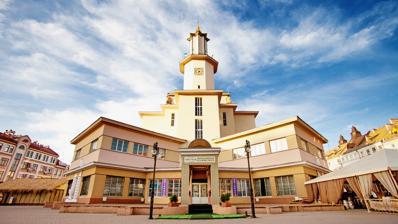
Building: Ratusha (Ivano-Frankivsk)
Country: Ukraine
Year built: 1928
Historic town hall Ratusha Ратуша Contemporary view (south) General information Architectural style Art Deco Address 4a Halych Street Town or city Ivano-Frankivsk Country Ukraine Coordinates 48°55′22″N 24°42′38″E / 48.922771°N 24.710459°E / 48.922771; 24.710459 Current tenants Ivano-Frankivsk Regional Museum Construction started 1928 Completed 1935 Renovated 1958 Owner City government Height 49.5 m (162 ft 5 in) Design and construction Architect(s) Stanisław Trela (1928) Other designers Karol Benoe (1695) Filip Pokutyński (1870) Main contractor Engineer Krash and Co. Ratusha, Ivano-Frankivsk ( Ukrainian : Івано-Франківська ратуша , Polish : Ratusz ) is a several stories-tall building in the downtown (Old Town) of the city of Ivano-Frankivsk , Ukraine. Formerly, it served as the town hall ( Rathaus in German and ratusz in Polish, hence the name) and now houses the Ivano-Frankivsk Regional History, Crafts and Culture Museum and an observation deck. It is located in the center, at the city's Market Square (Ploshcha Rynok in Ukrainian). It is the only town hall in Ukraine built in the Art Deco style (part of the Modern Style ). The current design was created in the 1920s by Polish architect Stanisław Trela , while the original building was built when the city was founded, in the 17th century. The building is constructed such that from a top view it is reminiscent of the Polish order of Virtuti Militari (Military Valor). History First couple of designs At the beginning the ratusz in Stanisławów was erected in the middle of a fortress which developed into the city of Stanisławów acquiring its city rights from Count Andrzej Potocki in 1662. It is not known exactly when the construction started, but the Ratusz was first mentioned to be built out of wood in 1666. Presumably that was a temporary structure as in 1672 it was replaced by a nine-story tall building made out wood and rock of the late Renaissance style. The building as it planned was used for meeting of the city administration and court as a town hall . The town hall was also used as an observation post. However, already in 1677, after the city withstood the Turkish siege it was simply disassembled. Some twenty years by the request of Józef Potocki a building of new Ratusz was initiated. For that purpose the architect Karol Benoe was invited, who finished the project in 1695. According to Kowalczyk, the architecture of that building was reminiscent with the style of Sebastiano Serlio . The new building was built after a similar Ratusz design in Husiatyn , only higher. In total the new building had nine floors. The Ratusz was topped with a small dome-type roof, on top of which was placed a sculptural ensemble of Archangel Michael who was defeating a serpent. In 1825 Archangel Michael was replaced with an eagle. On the level of a fifth floor on each of its tower four sides were placed clocks that every 15 minutes would engage a system of bells installed underneath the dome. The floor was encircled by an observation balcony. The second and third floors of the Ratusz were designated for the city administration while its first floor was leased for various trade shops (stores) which at some point accounted for up to 24. In the basement of the Ratusz was created a jail. There also was a single entrance from the western side through a gate upon which was placed a family coat of arms of Potocki. At the southern side was installed an iron statue of a Jewish bread salesman with a sign "jeden grosz" to show how cheap bread is in the city. In 1801 the city's magistrate was evacuated from the building, which was passed to the Austrian authorities. Since then the ratusz was used as a jail and a military clothing store. In 1825 a big storm torn away the sculpture of the archangel. On September 28, 1868, a great fire took place in the city. Originating on the southern side it spread throughout the rest of the city burning down the ratusz as well. Out of the town hall was left only its steel framework. After 200 years, the building was destroyed for the first time. Late 19th century The rebuilding of the rathaus, however, started rather quickly, and in 1870 in the city the construction of a new Ratusz by a Lviv construction company was initiated. The architects of the new building were Anastazy Przybyłowski and Filip Pokutyński. On June 6, 1870, a foundation of the new rathaus was installed. Inside of the foundation was placed a capsule with a parchment about the history of the rathaus and old Polish and Austrian coins and medals. The construction was finished the next year, in 1871. The new rathaus was in the form of a massive two-story building with a tall tower (preserved from the previous design). Up to the fifth floor it was covered with a white marble. Over it were placed observation galleries, over which a clock hung on the four sides of the tower. A nearly spherical elongated dome topped the building. The main feature of the rathaus was the session hall of the city's council. In the basement of the building once again were located rooms of preliminary detention (arrest home). During World War I in February 1915 several military engagements took place in the vicinity of Stanisławów , from which the rathaus received numerous cracks. The building itself did not fall; however, it was announced to be in emergency conditions. 20th century After World War I, the war in Eastern Europe continued on until the 1920s as old empires were falling apart, particularly due to change of power in the former Russian Empire . In the first years after the war Poland went through some difficult financial times and it took some time before the government decided to restore the old city hall. In 1929, the Polish government engaged Krash and Company, engineers, to work on the rathaus.  That December, the local government accepted a bid on the building and in 1930 accepted a design from architect Stanisław Trela. During the installation of the foundation of the building's south-eastern wing, workers installed a time capsule containing plans of the new design, photos of the old rathaus, and other documents. Initial plans had the construction finished in 1932, but, due to lack of financing, the construction continued until 1935, while decorative work continued until World War II . The rathaus survived World War II. The building design represents a cross (the Order of Virtuti Militari). At the intersection of the cross rises a tower topped with a dome which is reminiscent of a military helmet. On the fourth floor at each corner were placed bronze eagles that represent the Polish state symbol of the ( white eagle ). During renovations in 1957 those "ideologically alien" creations were replaced with inexpressive sculptural decorations. The complete height of the rathaus is 49.5 m (162 ft), a height that at the time of construction made it the tallest structure in the city. Unlike the previous versions of the building, it was not used as a town hall, but rather as a symbolic representation of the past. The space in the building was leased to numerous stores which, after the "Golden September" (the Soviet term for the invasion of Poland in 1939), were closed. During the Nazi occupation Hitler's followers tried to destroy the building. However, they were unable to blow it up as the rathaus was built out of reinforced concrete. The Germans managed, however, to blow up its northwestern wing; they ran out of time to destroy the rest of the building. After the Soviet liberation the building was used as a warehouse. In 1957 the oblast Regional Administration financed a renovation project that continued until 1958. On April 26, 1959 the building reopened as a regional museum, which it still houses today. References ^ "The Four Town Halls of Stanislaviv" ^ City in post cards. Poland. ^ Rychkov, P.A. City-building evolution of Stanislav in 17th-19th centuries. "Architectural heritage". Vol.41. Moscow, 1996. (in Russian) ^ Kowalczyk, J. Sebastiano Serlio a sztuka polska. Wrocław, 1973. p.214 (in Polish) External links History of Ivano-Frankivsk (in Ukrainian) City Ratusha at the Market Square (construction) (in Ukrainian) Ratush at Palaces and Temples of Ukraine (in Ukrainian)